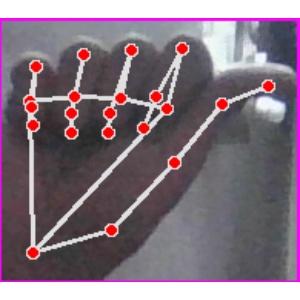
अक्षर: छ